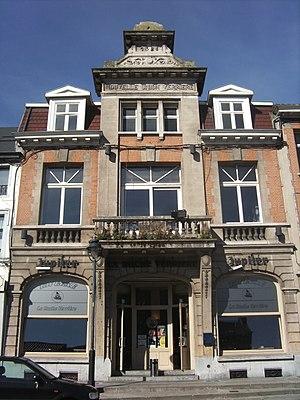
Lodelinsart (Charleroi-Belgique) - Place Edmond Gilles - La Ruche verrière - 1926.
Le Royal Climbia's Club est un club folklorique et philanthropique de Lodelinsart, créé en 1893. Ce club est composé de treize hommes de la région et d'innombrables bénévoles qui œuvrent avec eux au profit d'œuvres méritantes. Il est repris parmi les chefs-d’œuvre du Patrimoine oral et immatériel de la Fédération Wallonie-Bruxelles.